Chakotay

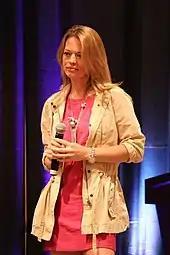
The relationship between Chakotay and Seven of Nine, played by Jeri Ryan "(pictured)", eventually led to romance by the end of the series.

His experience with the disconnected Borg resulted in Chakotay being against a plan to ally with the Borg against Species 8472 in "", causing conflict between Captain Janeway and him. The alliance results in Seven of Nine and a number of other Borg drones being placed on "Voyager" and Janeway injured. Although he was ordered to continue with the alliance, Chakotay seeks to renegotiate the alliance, but Seven refuses any changes. When she opens a rift to Fluidic Space, Chakotay decompresses the cargo bay, sending all the Borg drones out into space with the exception of Seven. Later, when the Borg attempt to double-cross "Voyager", Chakotay activates his localised neural link, confusing Seven and allowing Torres to disable her link to the Collective permanently.